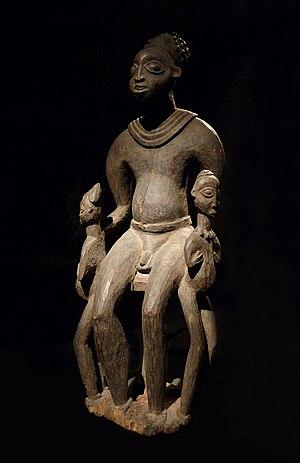
Figure masculine avec jumeaux. Cameroun, Bangwa. Bois. 89 cm. 19e siècle (Musée ethnologique de Berlin) (cf. Hans-Joachim Koloss (dir.), «
Gustav Conrau est un agent colonial allemand au Kamerun, collectionneur de statues ethniques et récolteur de plantes.
Les Bangoua sont un peuple d'Afrique centrale, surtout présent dans le Grassland du Cameroun. Les Bangoua occupent le village Bangoua qui est constitué de neuf chefferies indépendantes, ils font partie du groupe des Bamilékés.